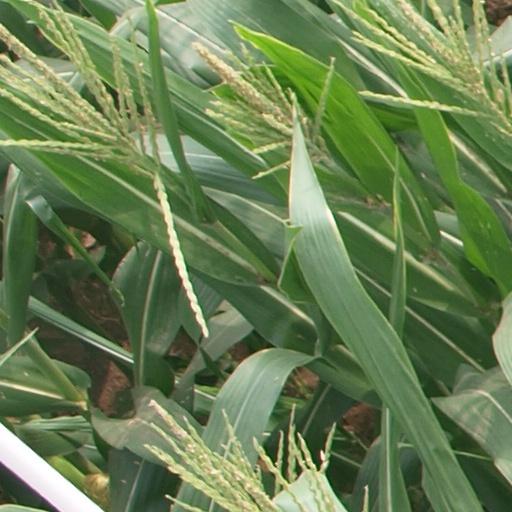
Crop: maize; corn